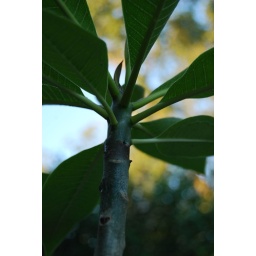
Big flower in a pot